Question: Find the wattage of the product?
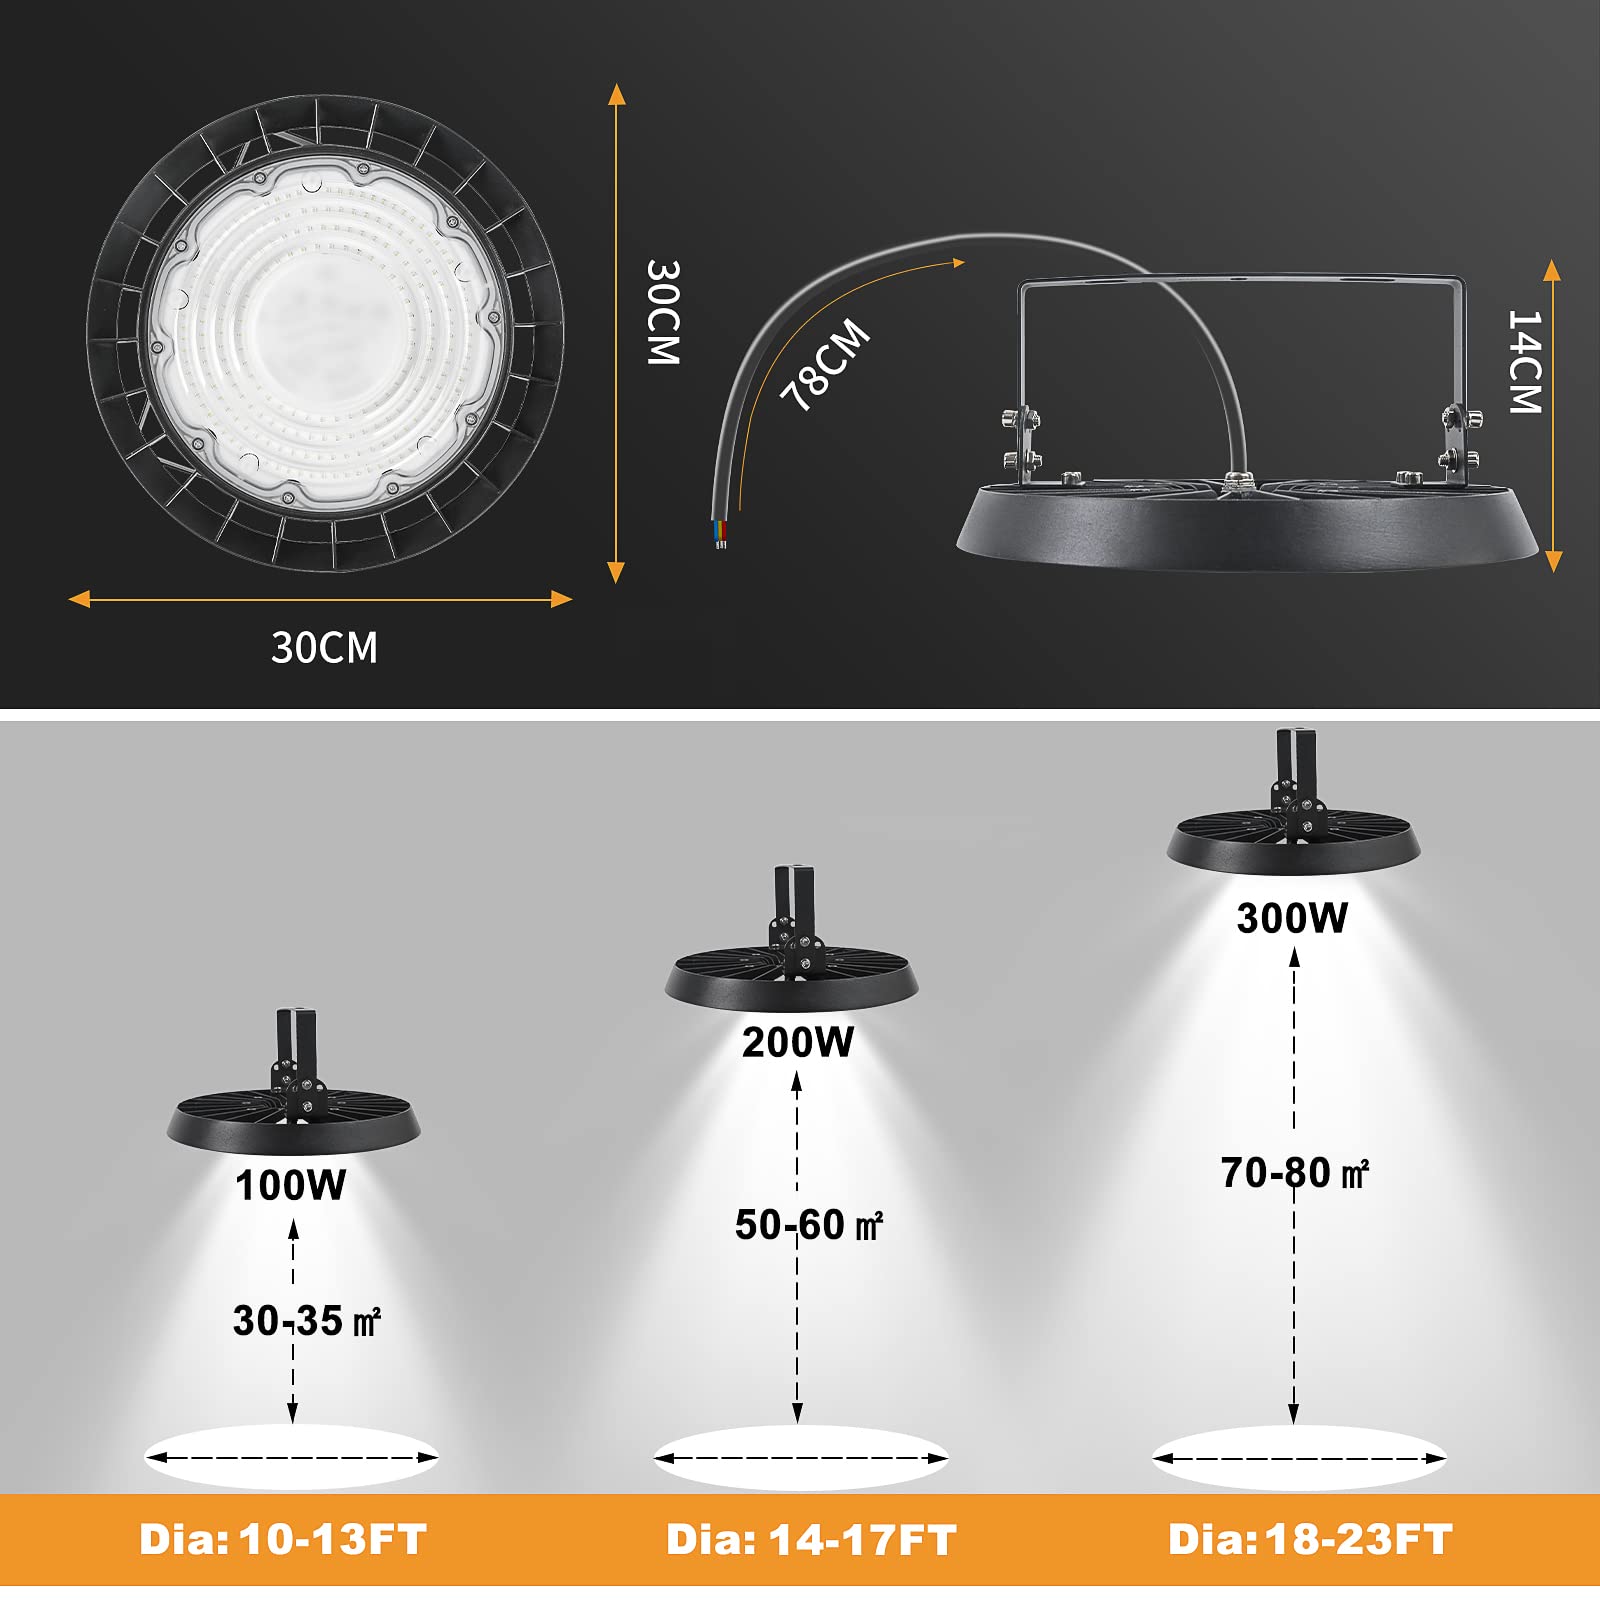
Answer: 200.0 watt